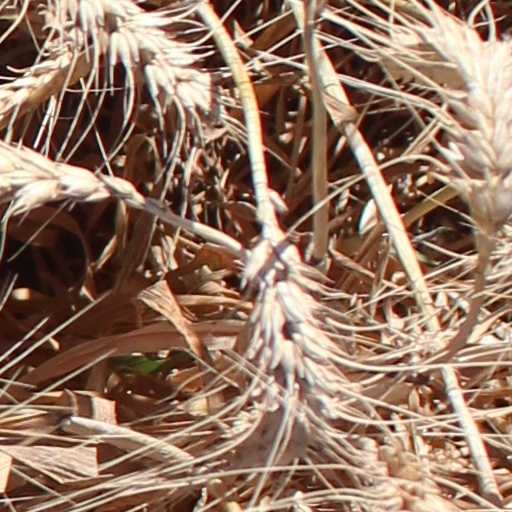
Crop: wheat